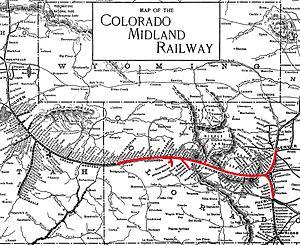
Le Colorado Midland Railway, était un chemin de fer américain de classe I qui fut créé en 1883. Il fut le premier chemin de fer à écartement standard à franchir la ligne continentale de séparation des eaux dans le Colorado grâce à l'Hagerman Tunnel. Traversant les Rocheuses, il reliait Colorado Springs à Grand Junction via Leadville, avec un embranchement vers Aspen. Il fut successivement contrôlé par les compagnies Santa Fe et Rio Grande. La compagnie financièrement à bout, et en compétition avec le Rio Grande fut la première des grandes compagnies de classe I à cesser ses opérations dès 1918 après 35 ans de service.